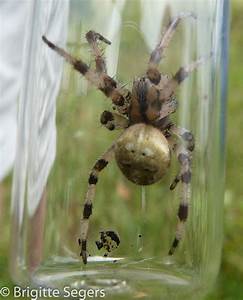
Label: ragno